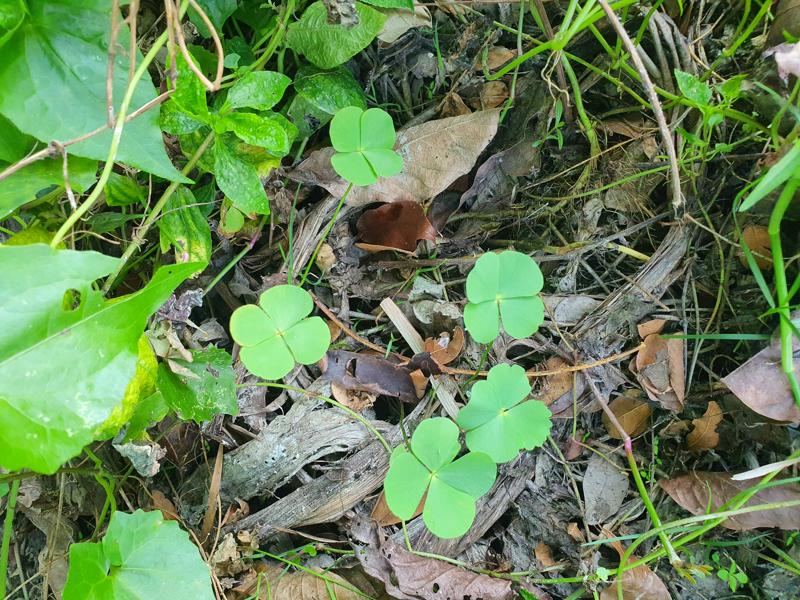
Weed species: Marsilea minuta